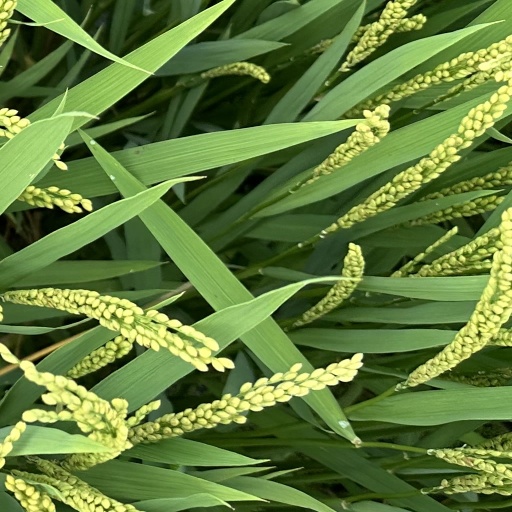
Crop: rice